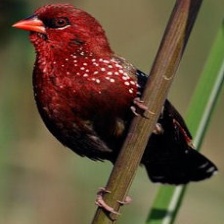
Species: AVADAVAT
Scientific name: AMANDAVA AMANDAVA